Villa Louis

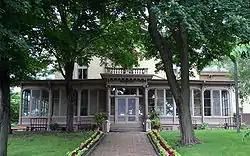
Front facade of Villa Louis.

The Villa Louis is a National Historic Landmark located on St. Feriole Island, in Prairie du Chien, southwestern Wisconsin. The villa and estate are a historical museum operated by the Wisconsin Historical Society. The site has been restored to its appearance during the late 19th century, when it was the estate of the prominent H. Louis Dousman family, descendants of a fur trader and entrepreneur.